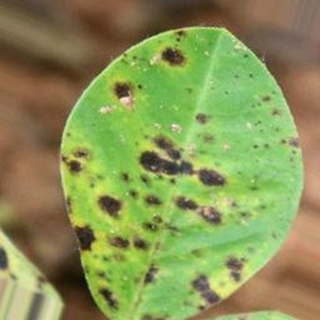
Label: groundnut_late_leaf_spot